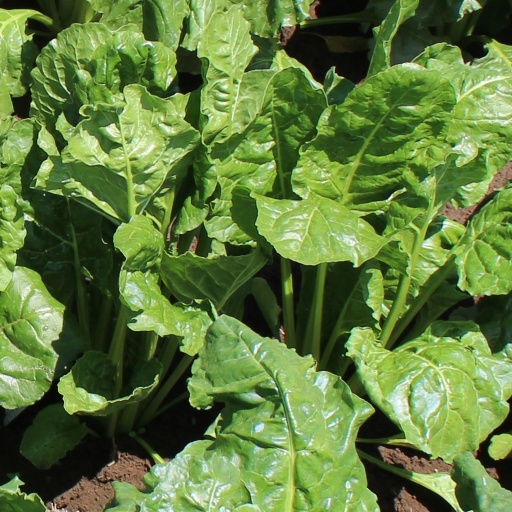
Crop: sugar beet